William Fowell

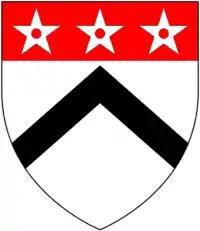
Arms of Fowell of Fowelscombe

William Fowell (died 23 March 1507) of Fowelscombe in the parish of Ugborough in Devon, was a Member of Parliament for Totnes in Devon in 1455.